Adriaen Jansz Kraen

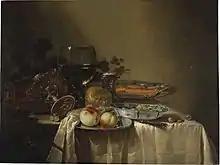
"Still life with a roemer"

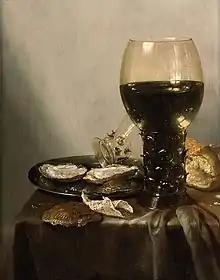
"Still life with roemers, oysters, bread, and pepper"

Adriaen Jansz Kraen (1619, Haarlem – 1679, Haarlem), was a Dutch still life painter.